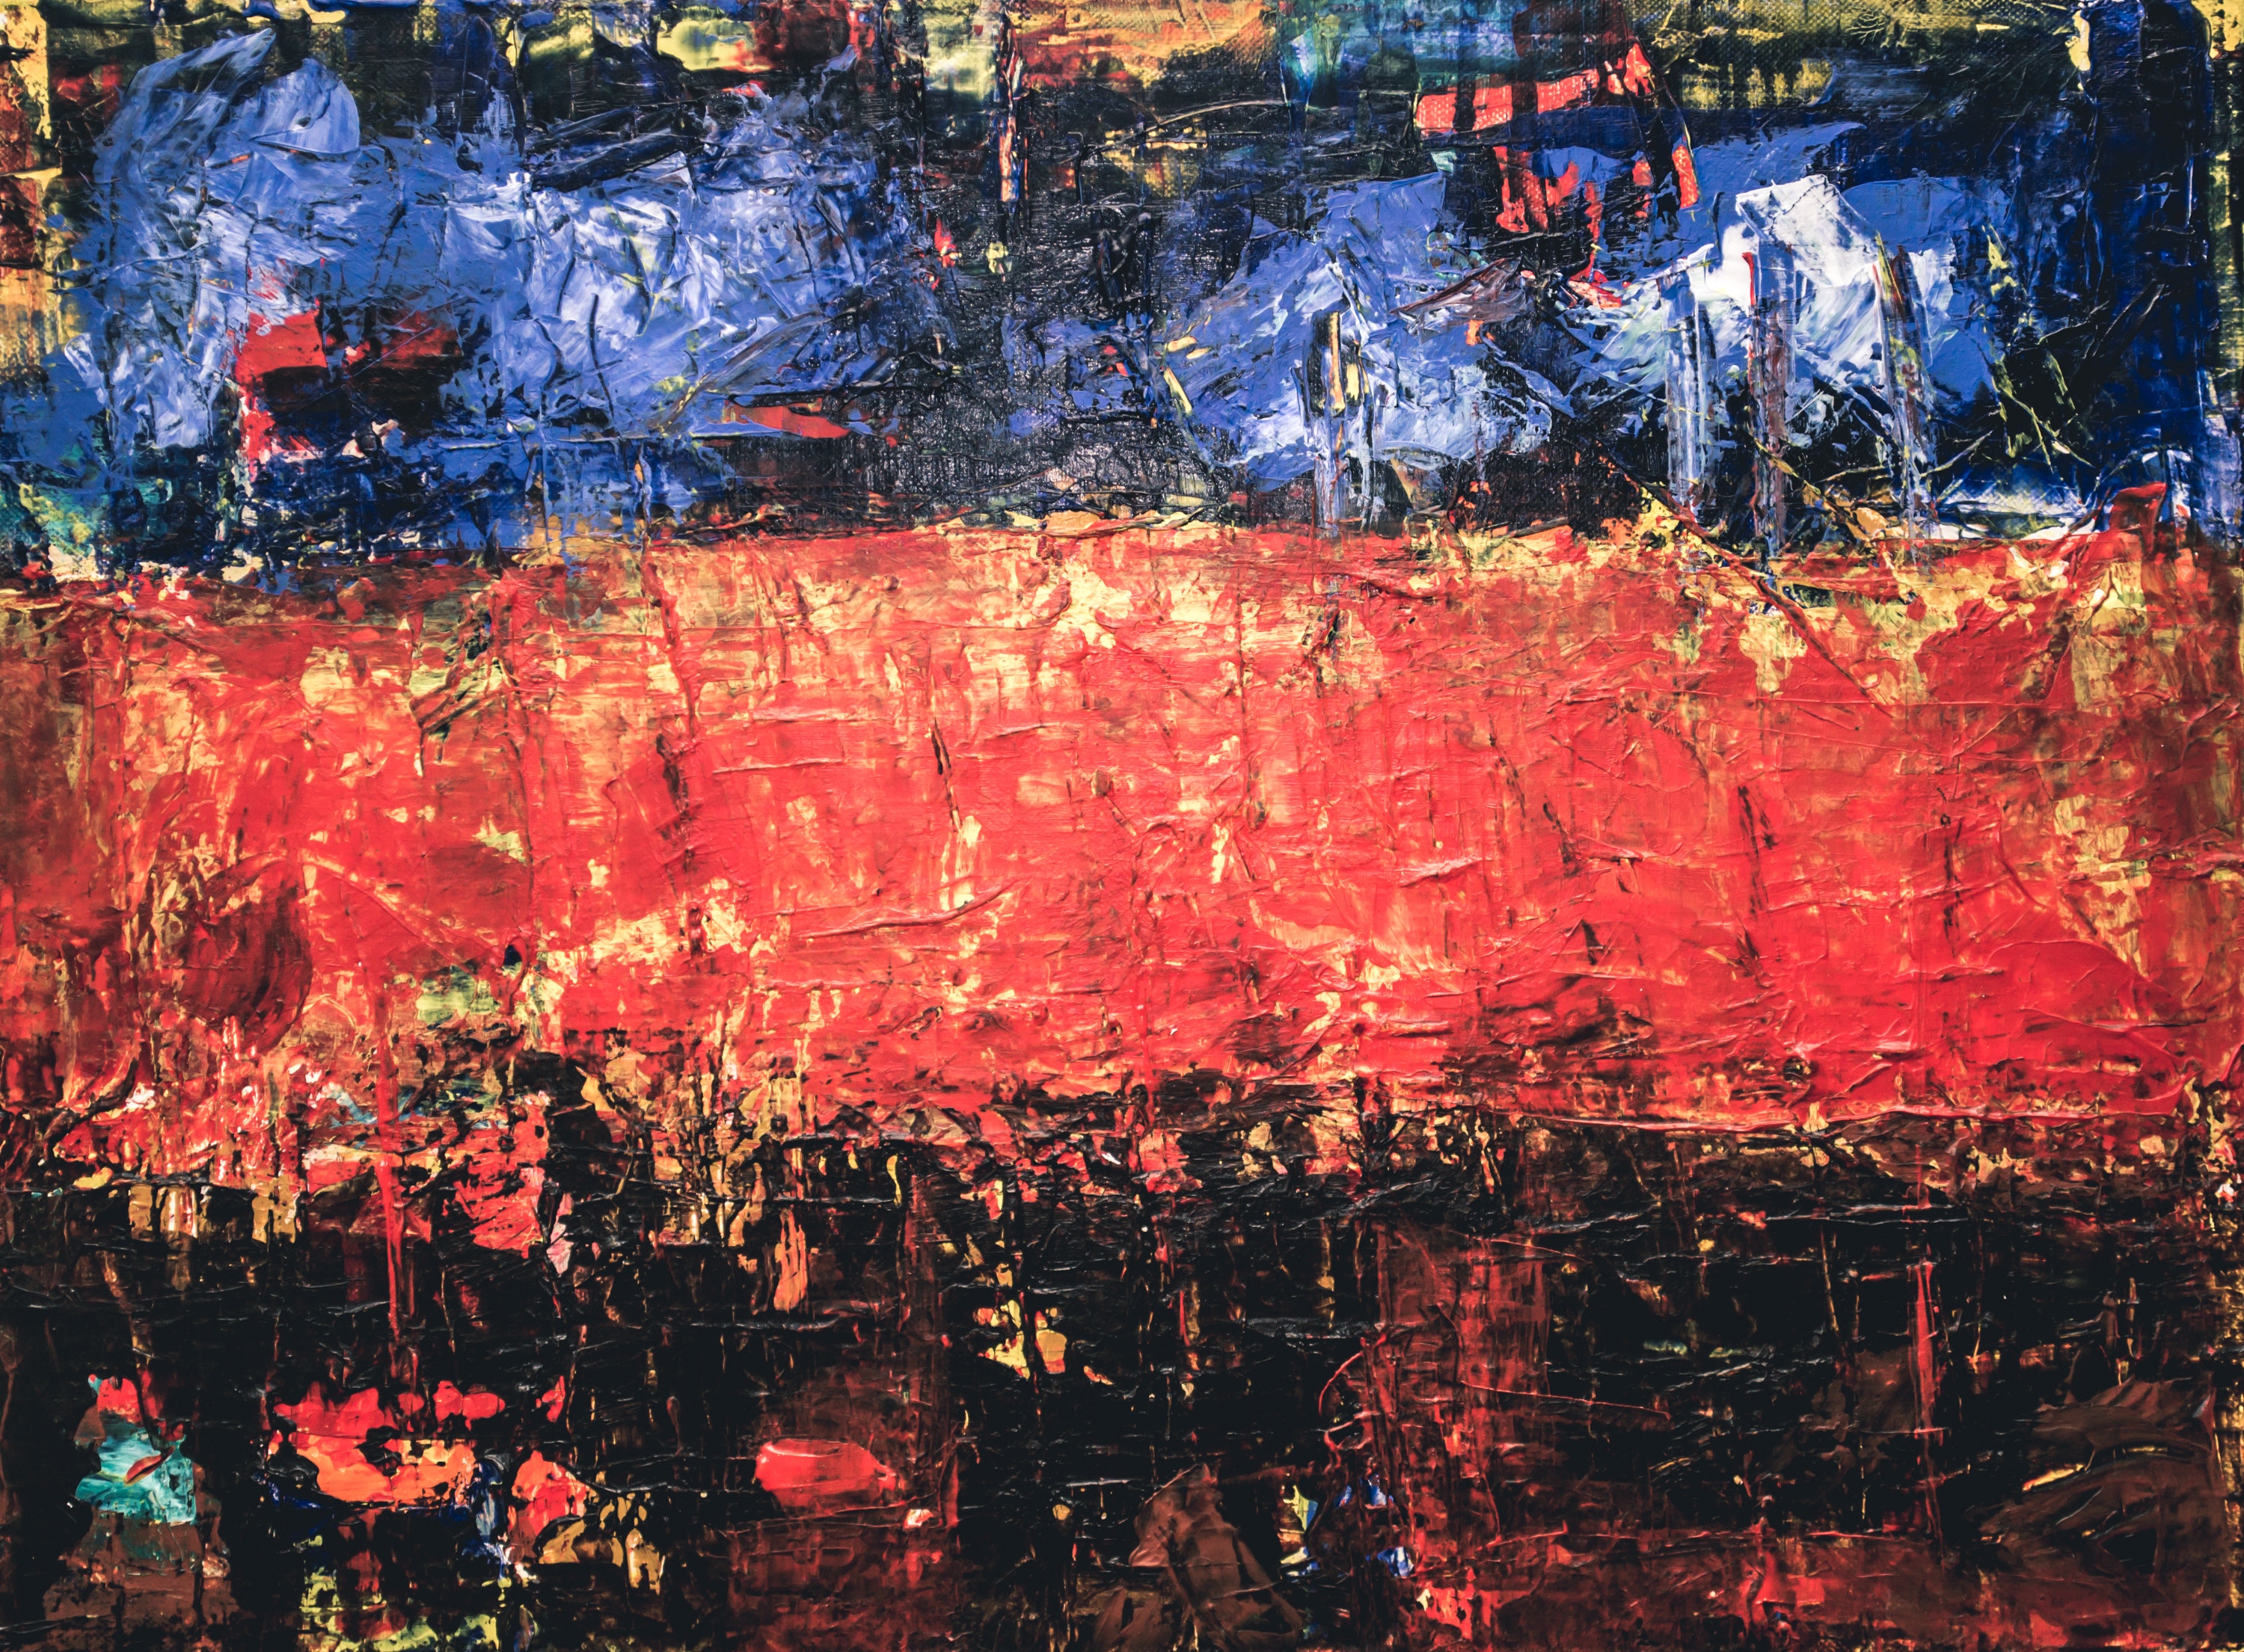
red, painting, modern art, sky, acrylic paint, reflection, art, water, visual arts, tree, watercolor paint, paint, textile, artwork, geological phenomenon, landscape, pattern